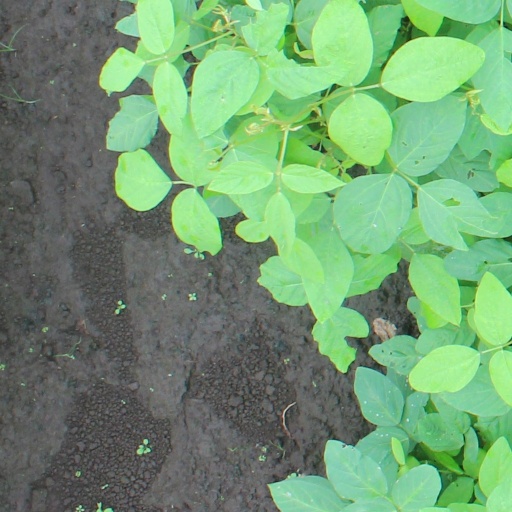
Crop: soybean